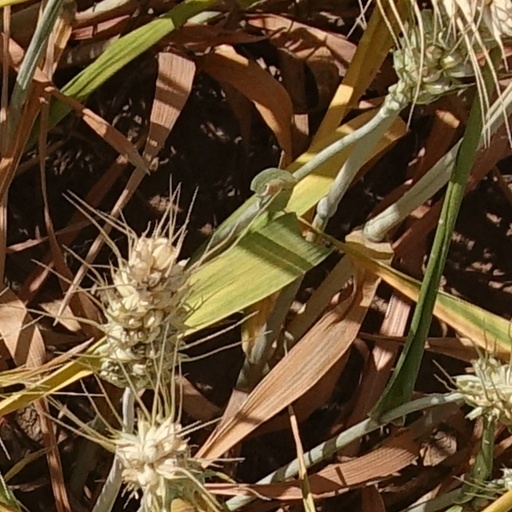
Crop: wheat